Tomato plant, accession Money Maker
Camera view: tilt-top (135 deg); turntable rotation: 120 degrees
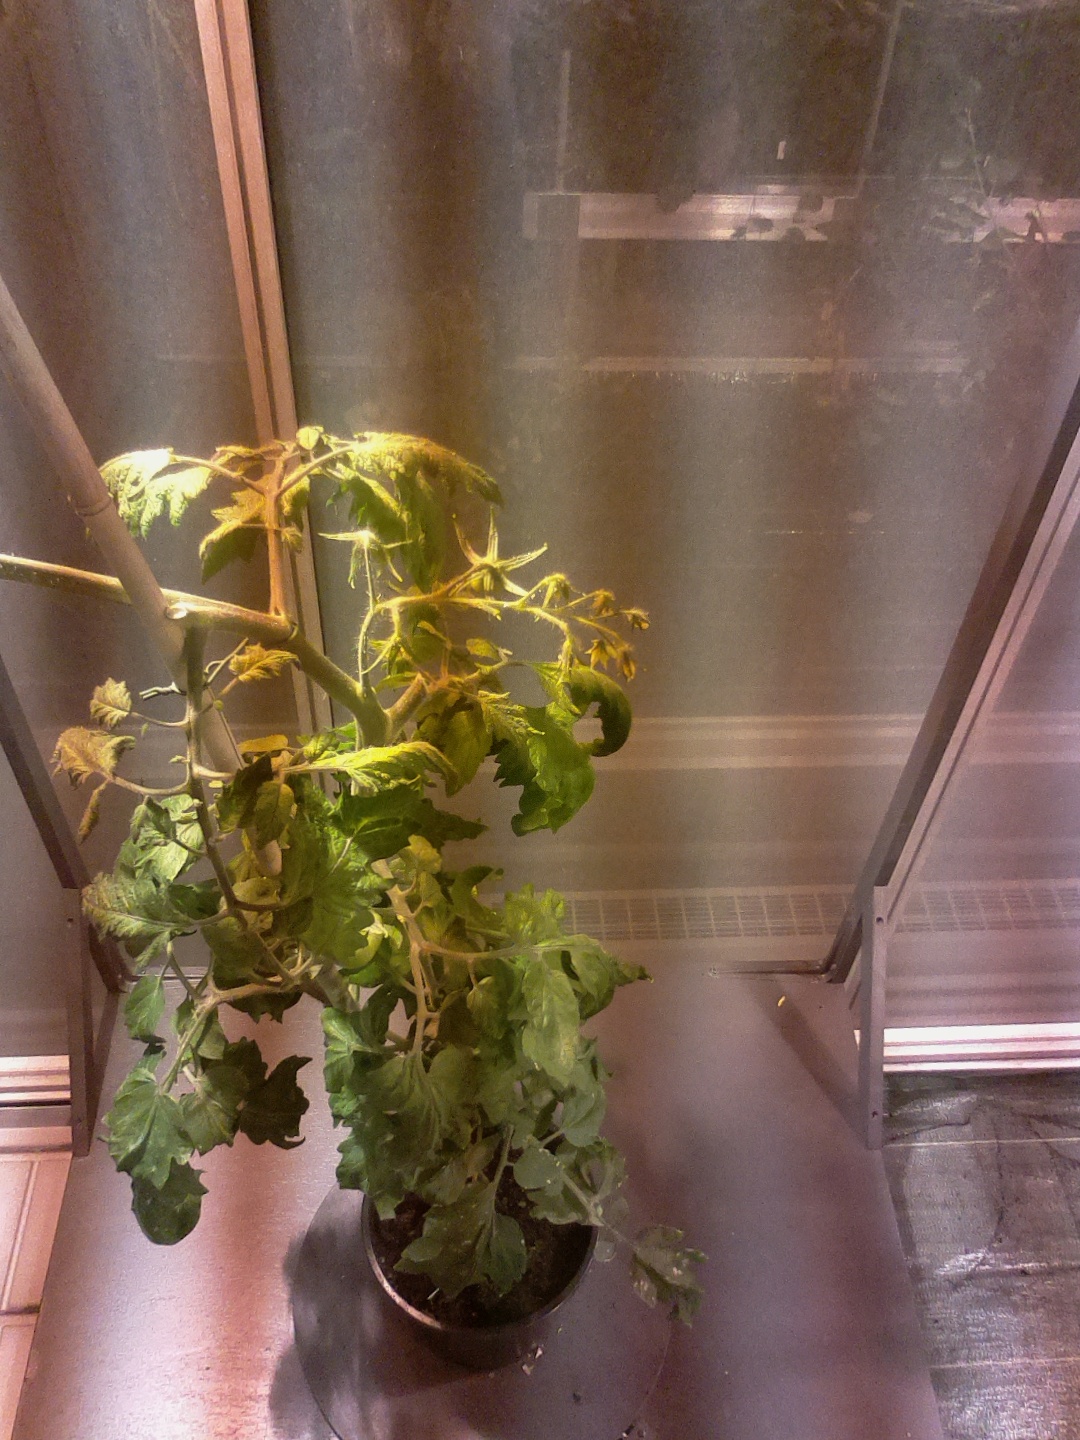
BBCH growth stage 75: 50%-60% of final fruit size